Planetary nebula

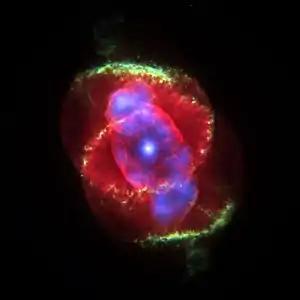
X-ray/optical composite image of the Cat's Eye Nebula (NGC 6543)

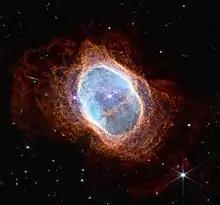
Two cameras aboard Webb Telescope captured the latest image of this planetary nebula, cataloged as NGC 3132, and known informally as the Southern Ring Nebula. It is approximately 2,500 light-years away.

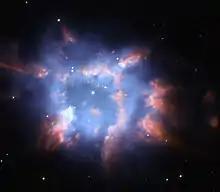
NGC 6326, a planetary nebula with glowing wisps of outpouring gas that are lit up by a binary central star

A planetary nebula is a type of emission nebula consisting of an expanding, glowing shell of ionized gas ejected from red giant stars late in their lives.